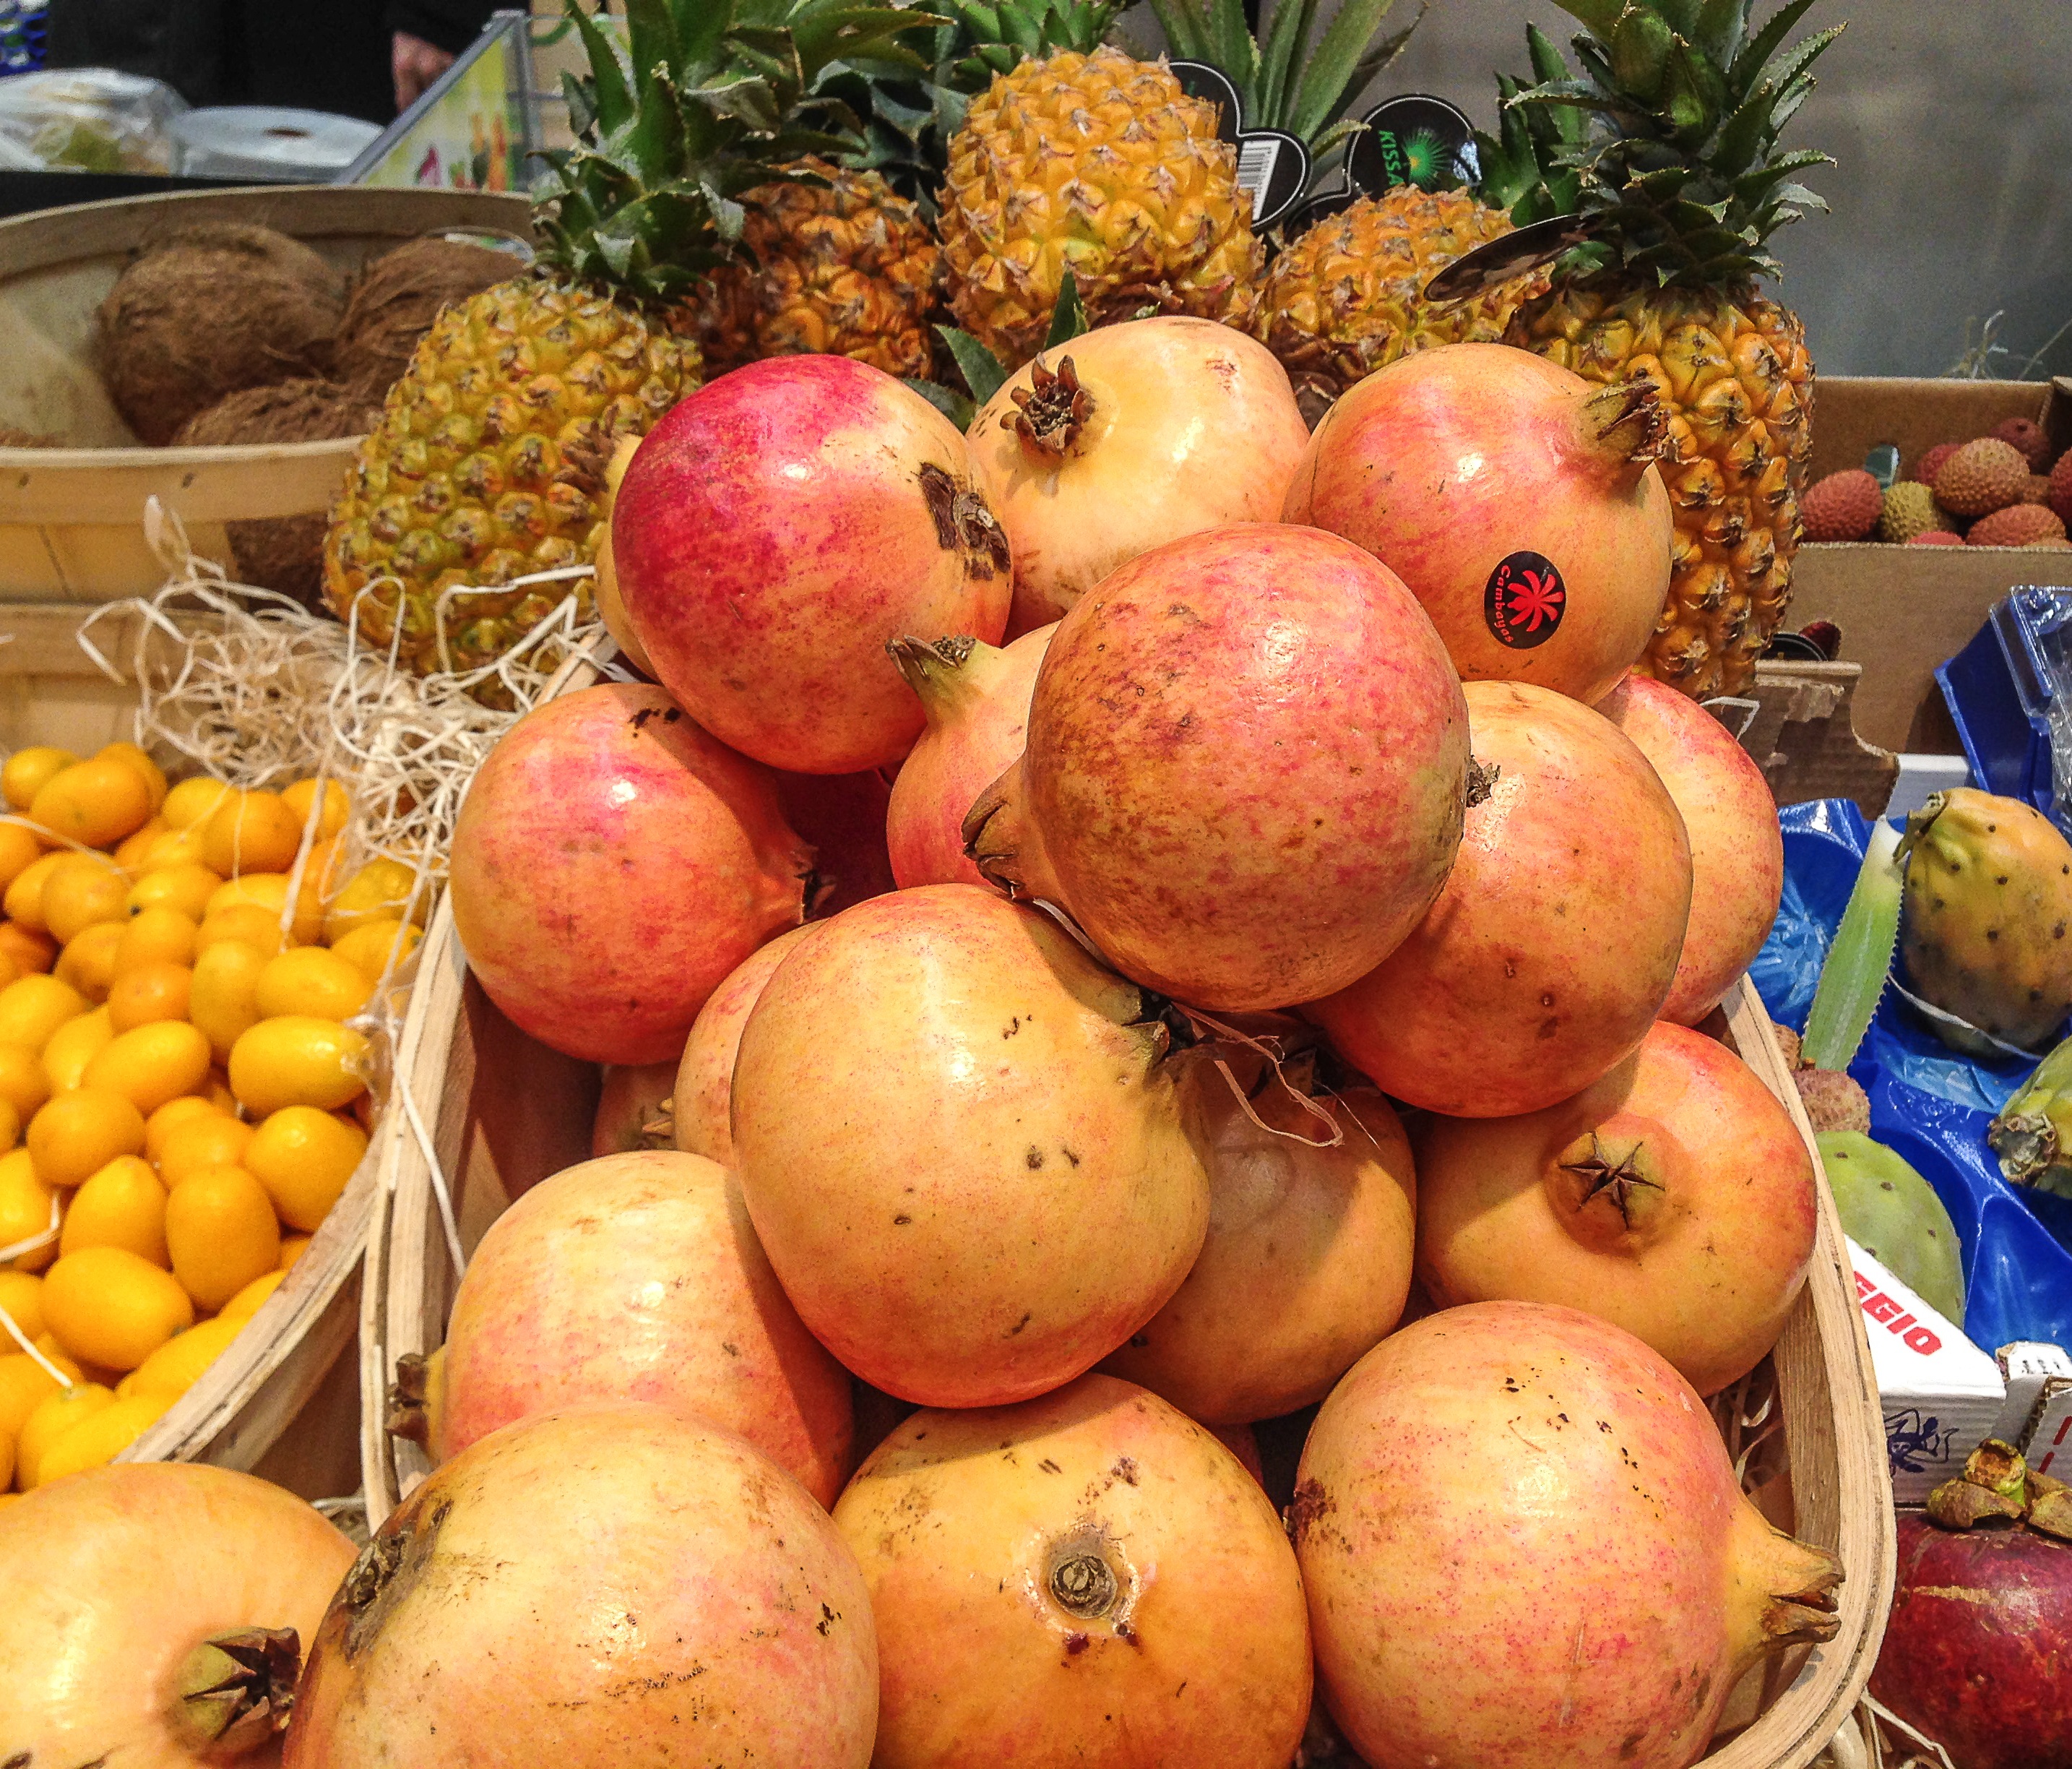
plant, fruit, food, produce, vegetable, vitamins, tropics, flowering plant, grenades, land plant